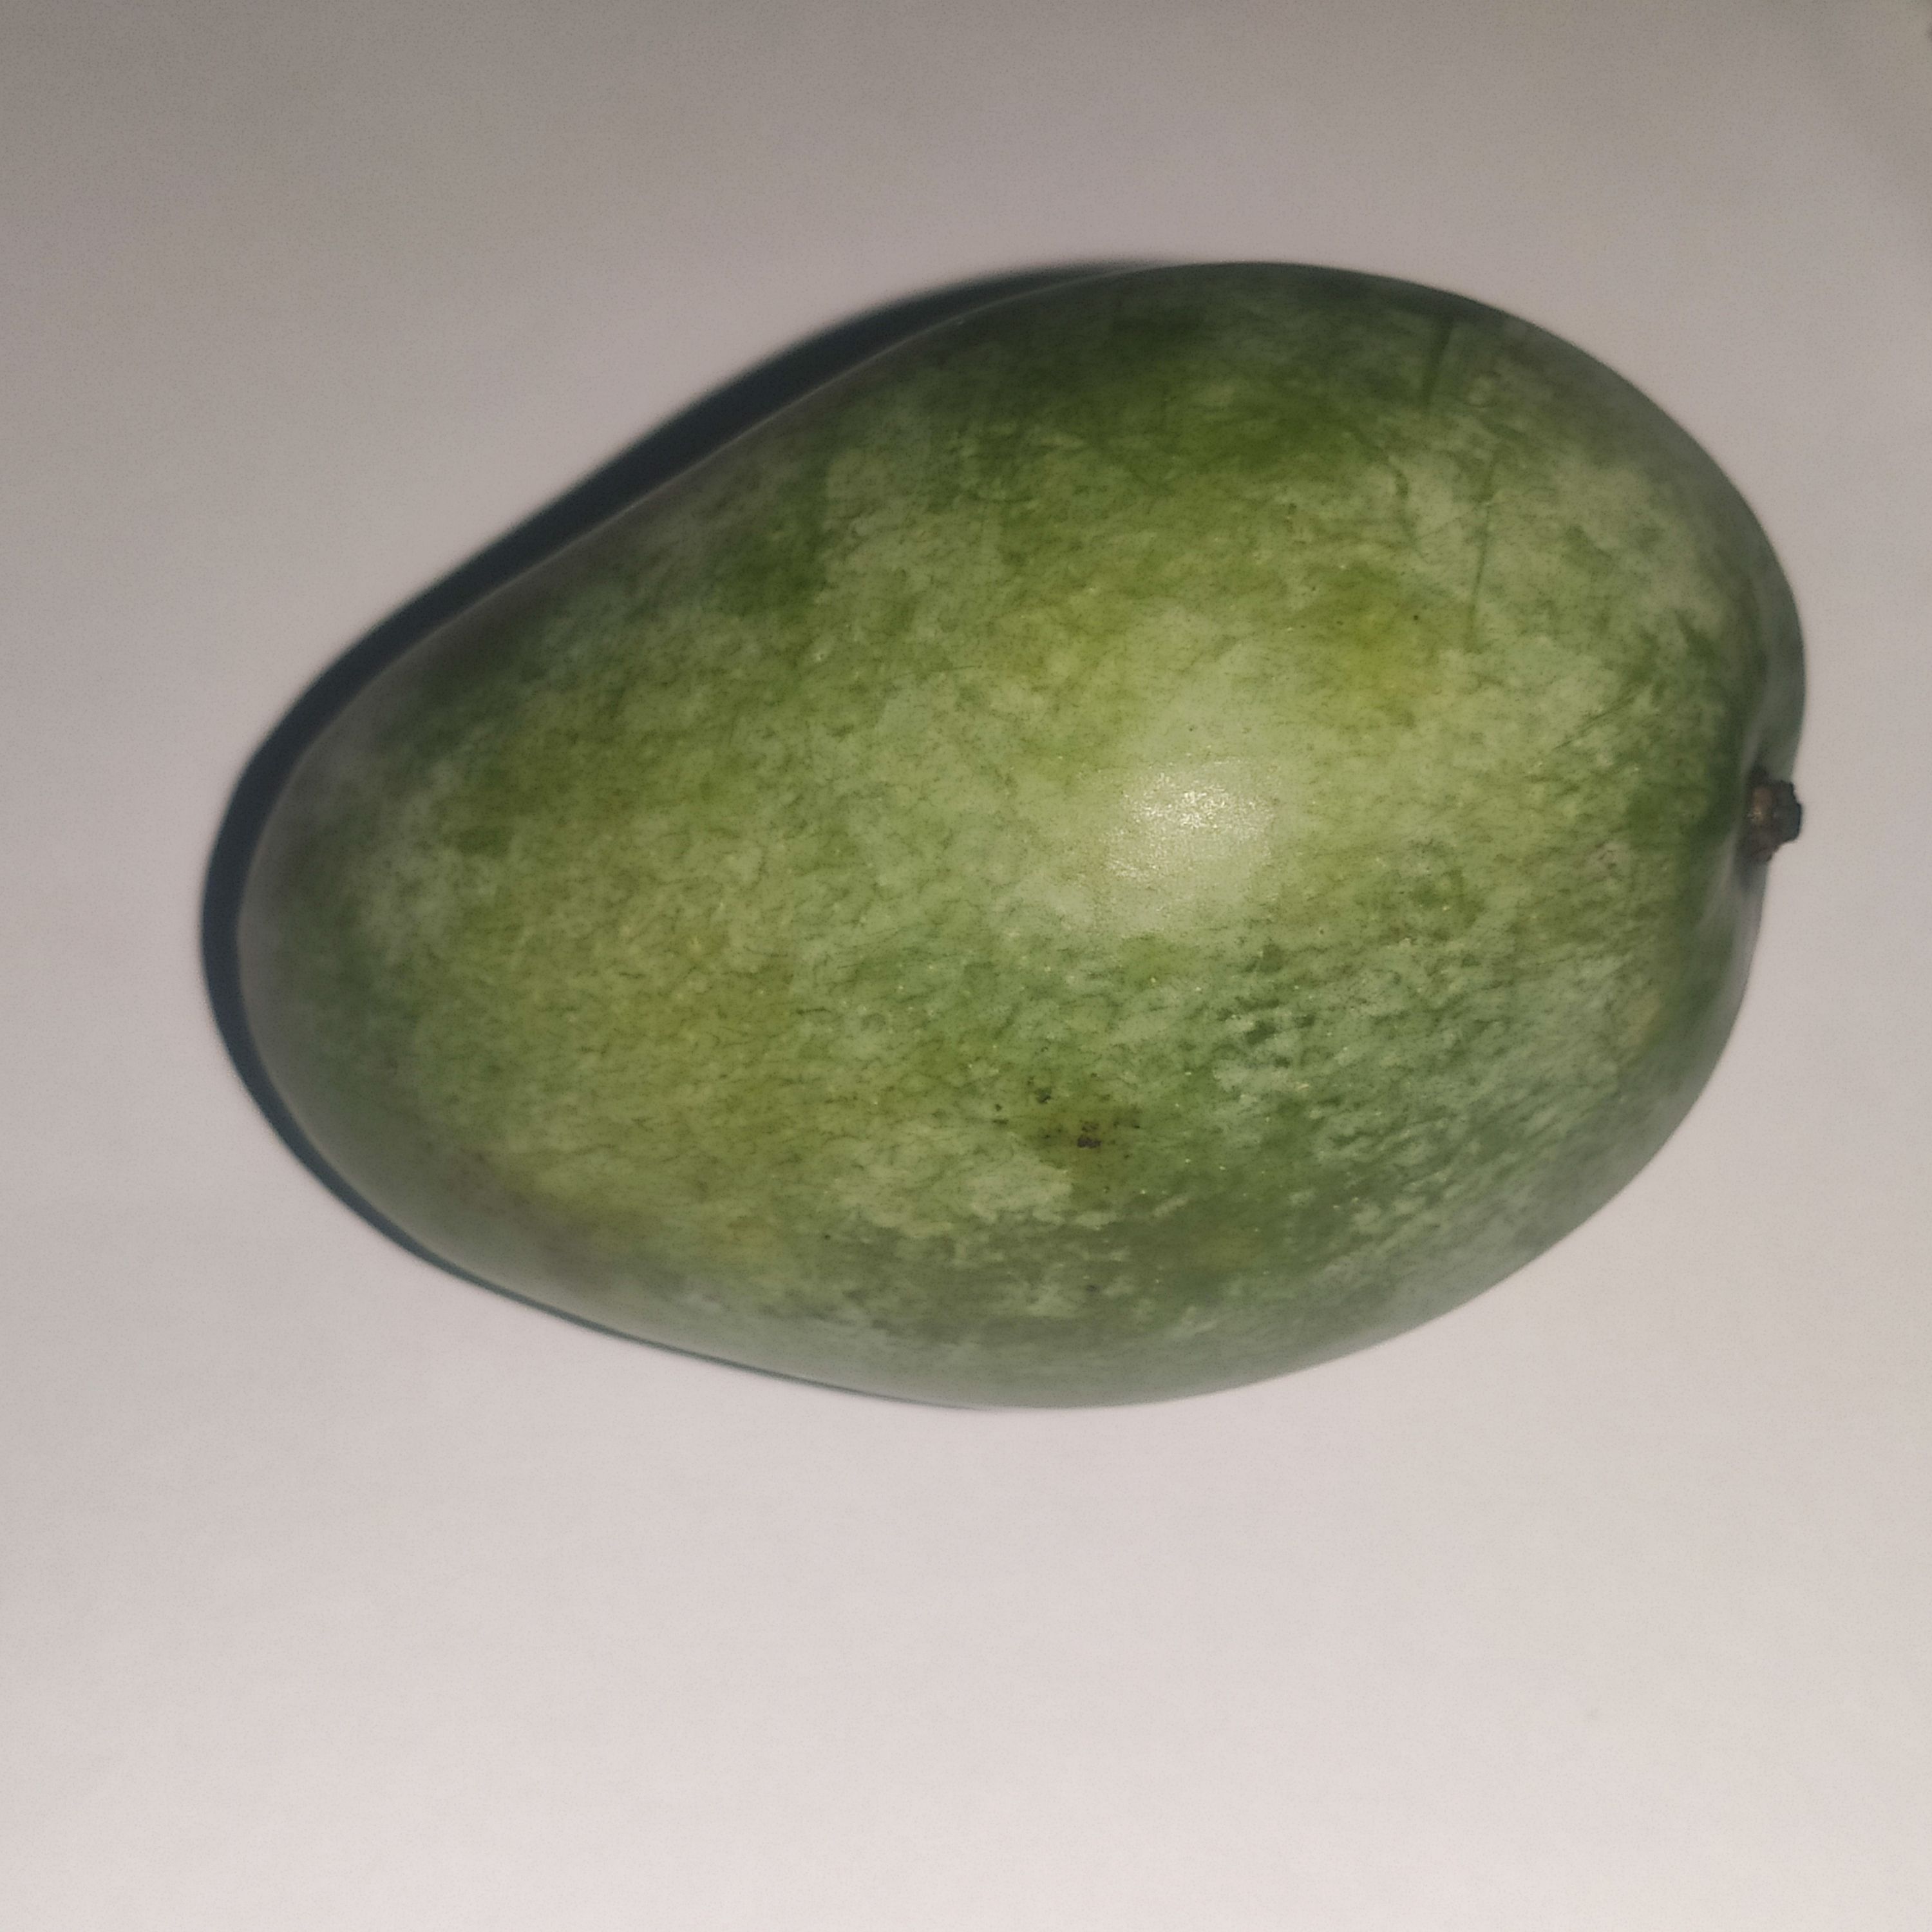
Fruit: mango
Grade: 1st-grade